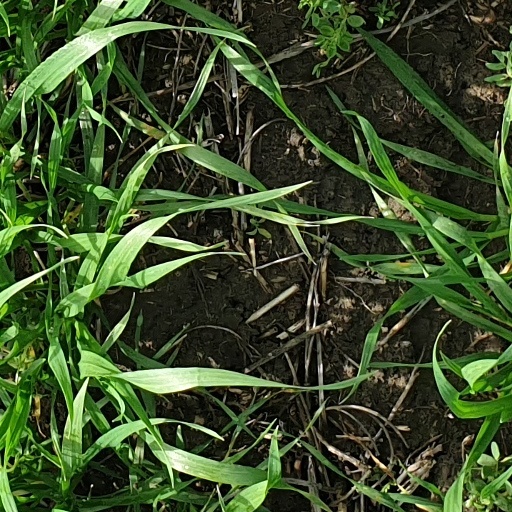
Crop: wheat